Combined driving

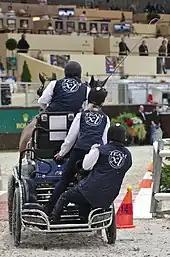
World champion four-in-hand driver Boyd Exell and his grooms

When driving a four-in-hand, a driver and two attendants (called "grooms") are required on the carriage. Driving a pair requires one groom, and for driving a single horse a groom is optional. A groom may also have the job of "navigator", who stands behind the driver and can give verbal directions to the driver. The navigator may also help keep time with a stopwatch and tell the driver if he is going too slow or too fast in timed events. If there is a second groom, they will stand behind the navigator and help with ballast and balance during fast maneuvers. Steps on the carriage behind the driver are called the backstep and the grooms are also called backsteppers.